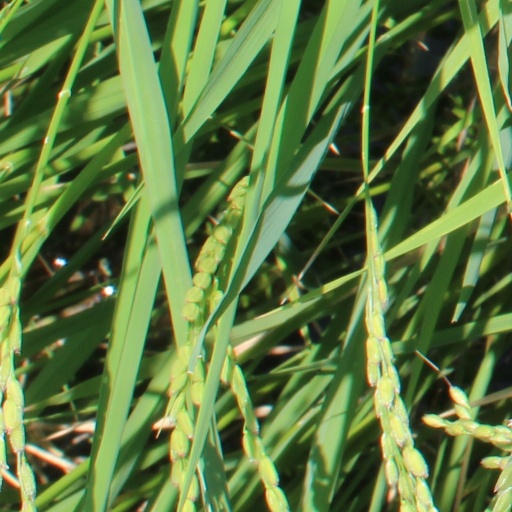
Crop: rice